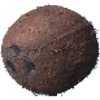
Label: Cocos 1